Daniil Petrunin

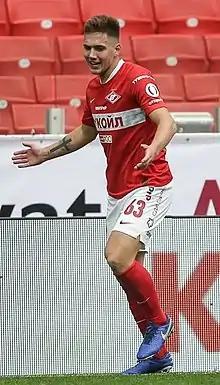
Petrunin with Spartak-2 in 2019

Daniil Pavlovich Petrunin (born 10 June 1999) is a Russian football player who plays for FC Sibir Novosibirsk.